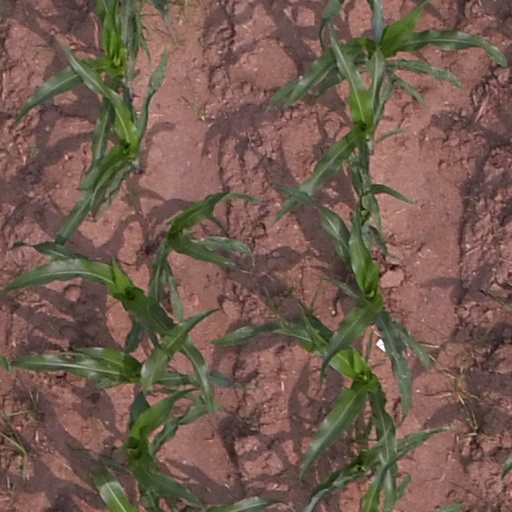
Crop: maize; corn